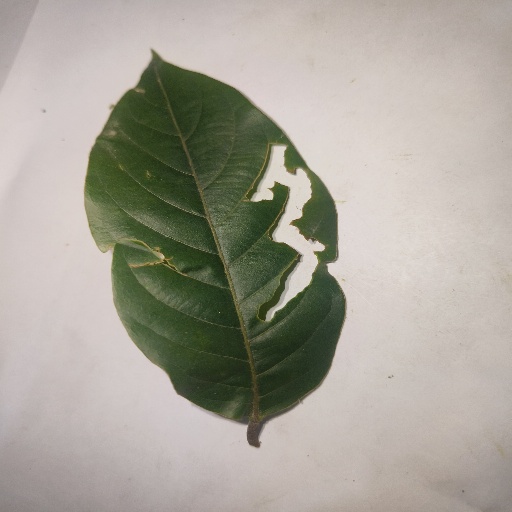
Species: HariTaki
Leaf condition: Bacterial Spot